House Arrest (2019 film)

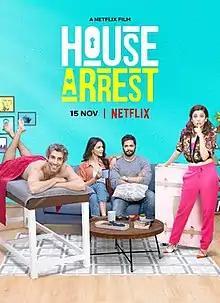
Film poster

House Arrest is a 2019 Indian comedy film directed by Samit Basu and Shashanka Ghosh and written by Samit Basu. It released on 15 November 2019 through Netflix.